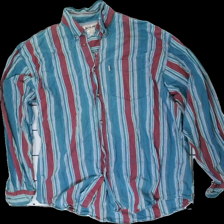
View: front
Type: Shirt
Category: Men
Brand: Jack And Jones
Colors: Blue, Red
Material: 100% cotton
Pattern: Striped
Cut: Regular
Size: XXL
Season: All
Trend: 80s
Damage: urtvättad
Price range: <50
Recommended usage: Reuse
Description: blå och röd randig skjorta, mycket urtvättad/matt
Comment: vintage